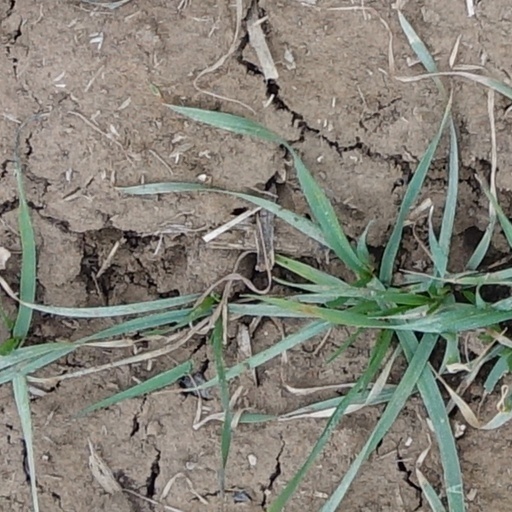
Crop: wheat